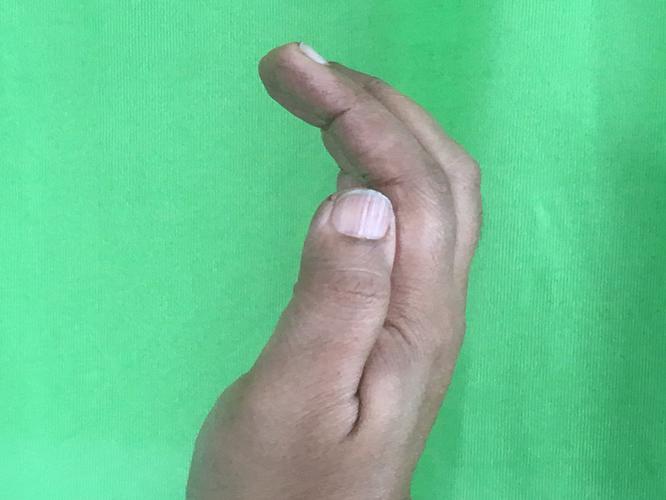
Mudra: Sarpasirsha
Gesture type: single_hand